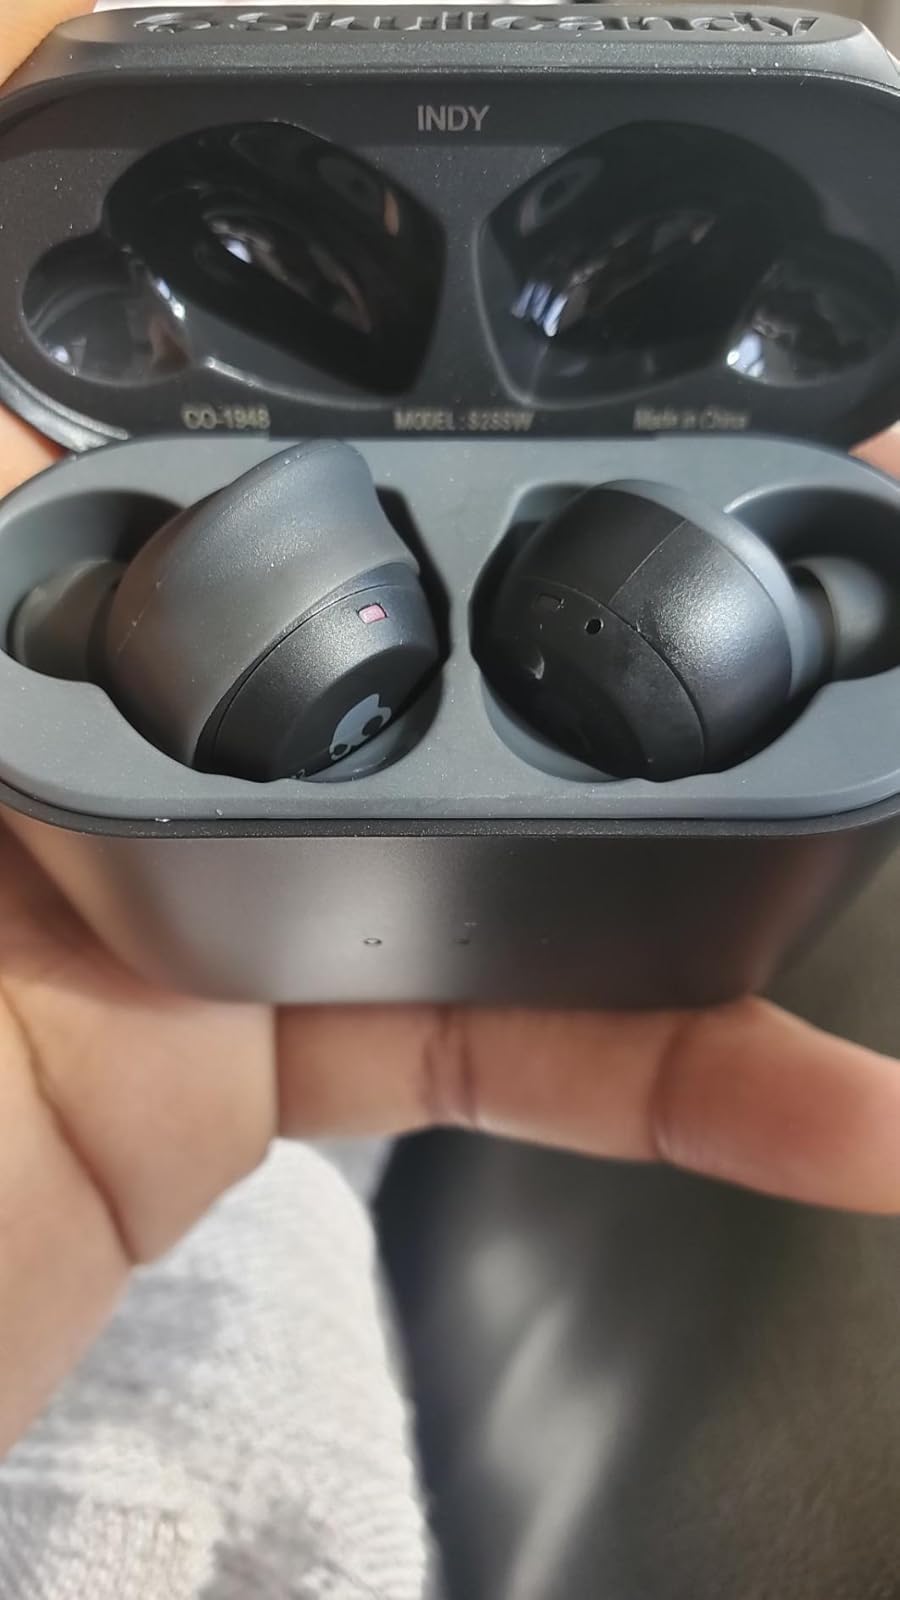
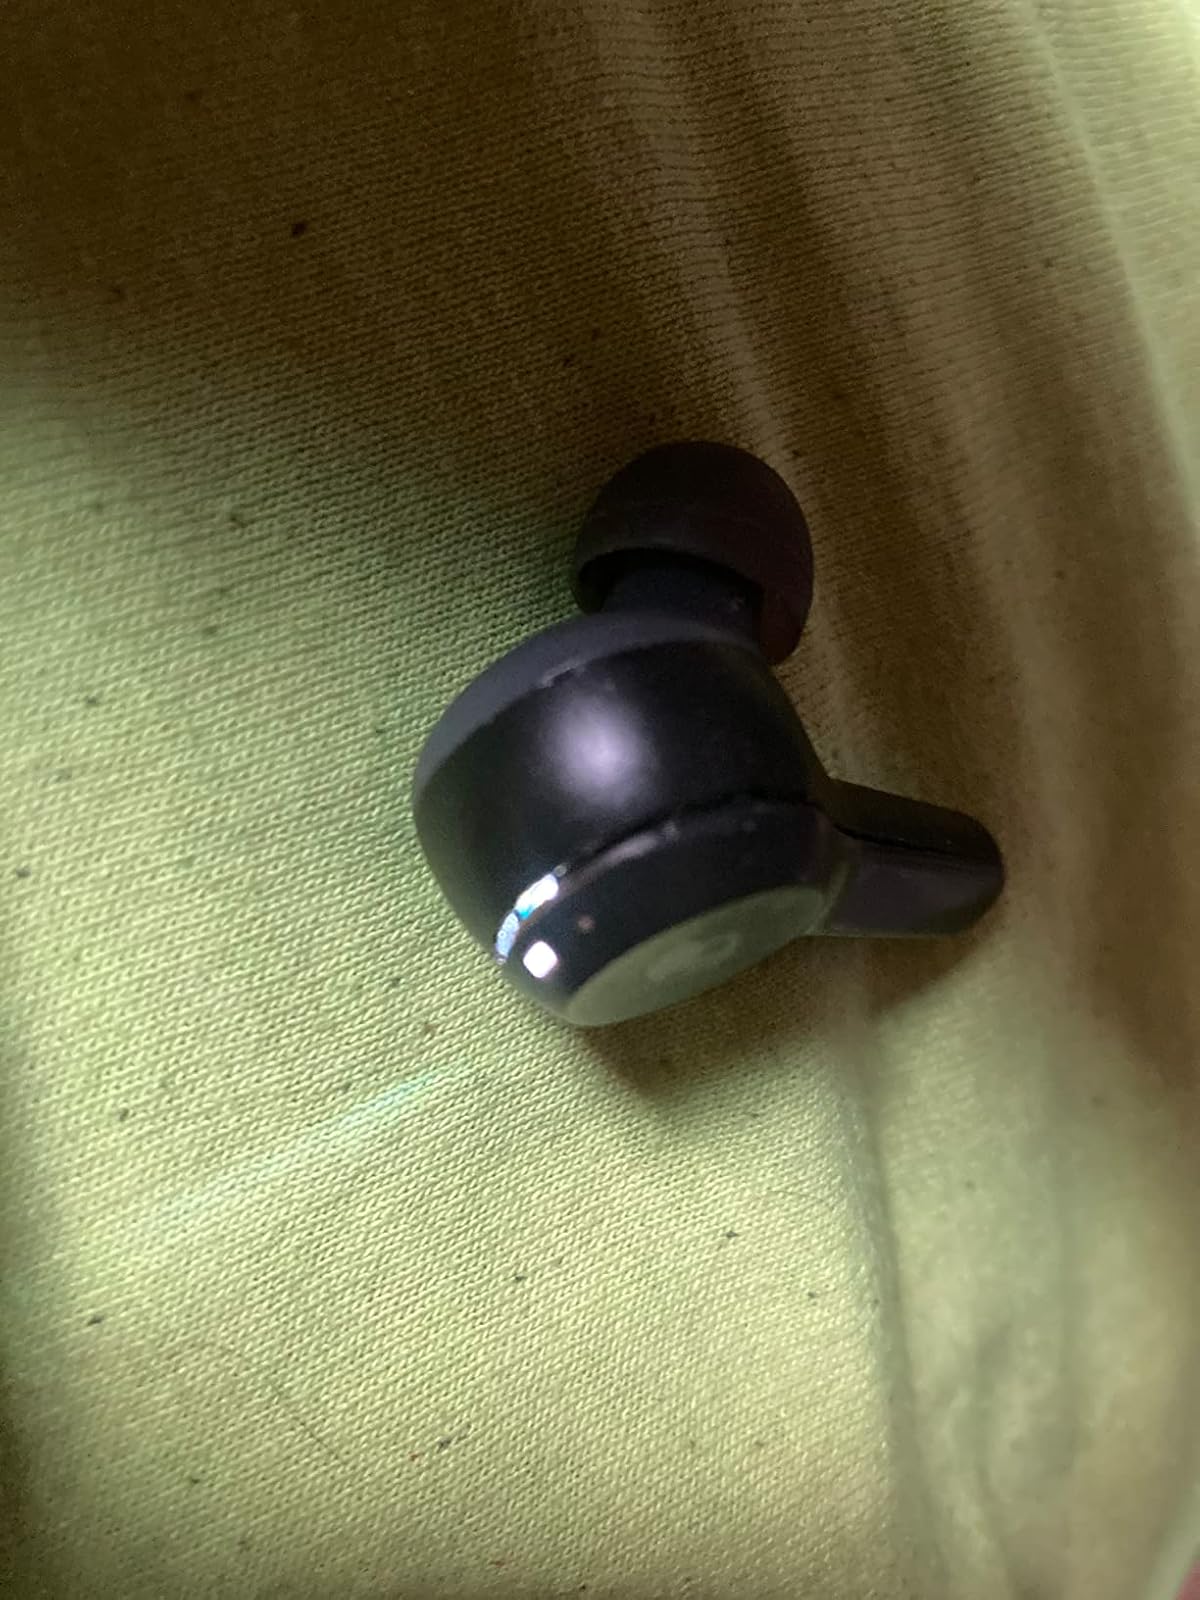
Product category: earbuds
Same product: yes